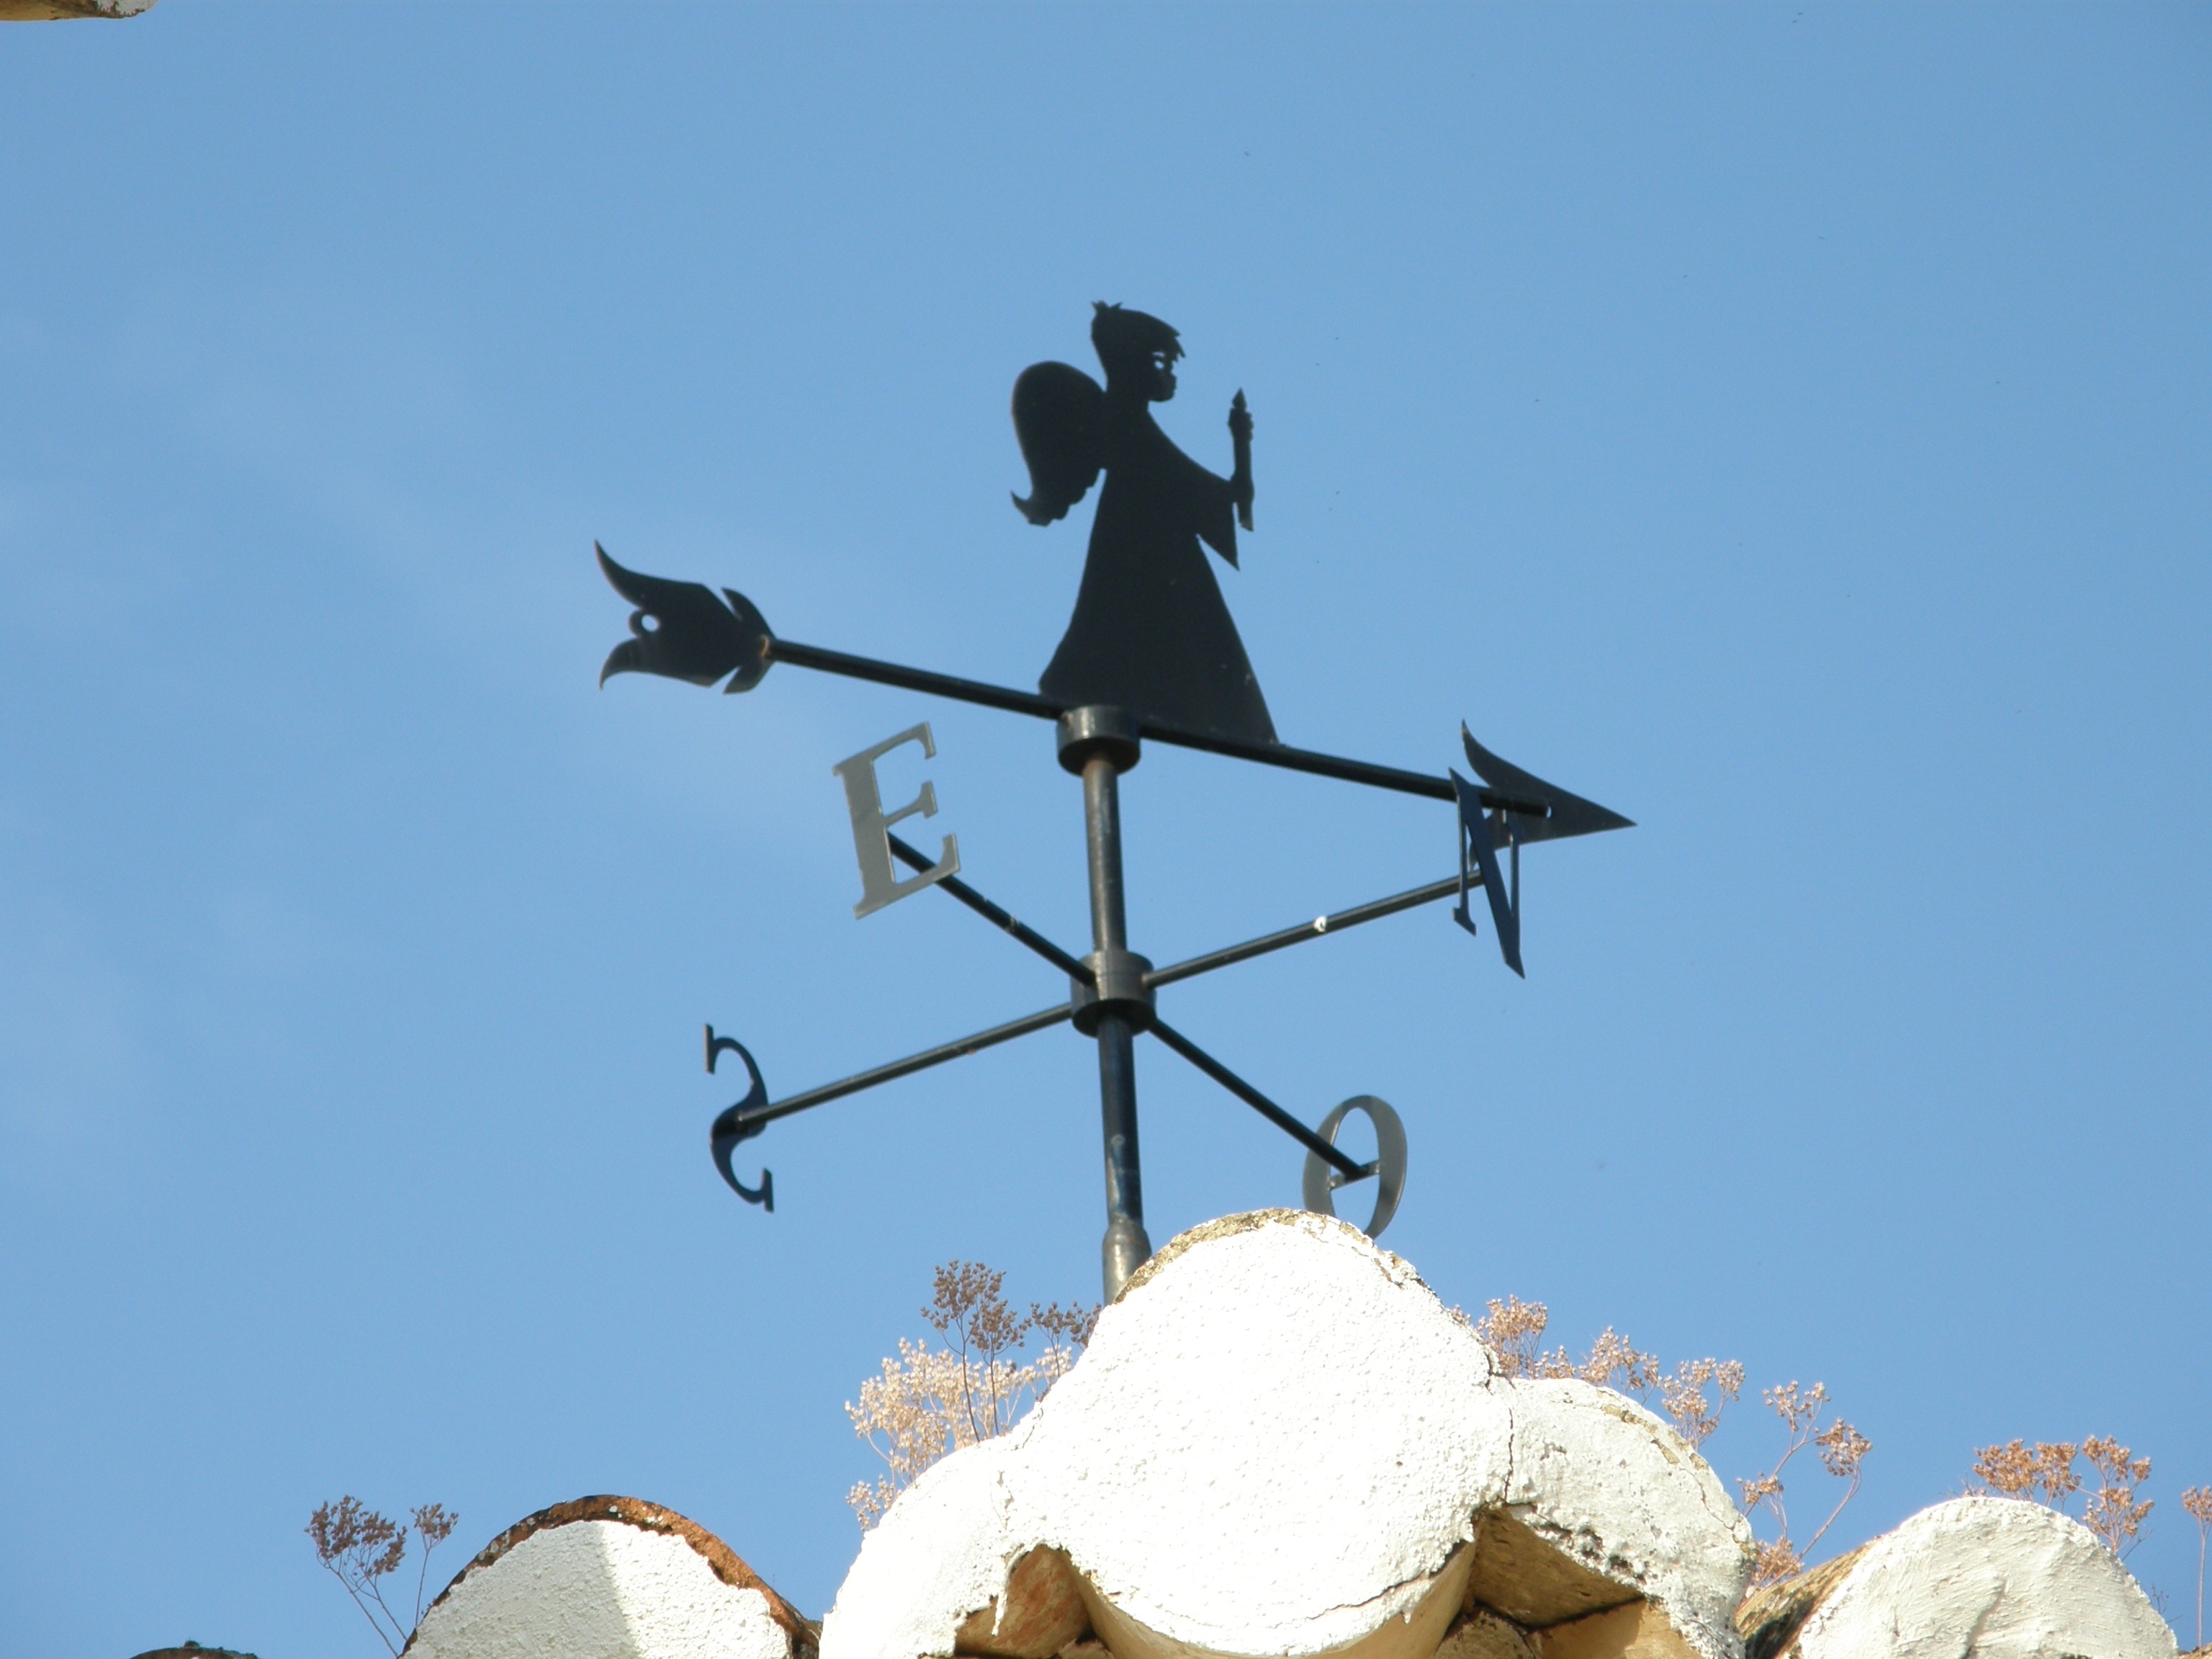
wing, sky, wind, airplane, aircraft, vehicle, aviation, flight, park, air force, veleta, atmosphere of earth, caba eros